Wilhelm Reich

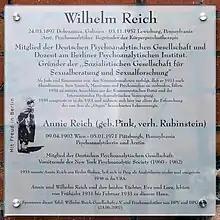
Plaque on , the house in which Reich lived, 1931–1933.

Beginning in 1924, Reich published a series of papers on the idea of "orgastic potency", the ability to release the emotions from the muscles and lose the self in an uninhibited orgasm, an idea that Freud came to call Reich's ""Steckenpferd"" (hobby horse). Reich argued that psychic health and the ability to love depended on orgastic potency, the full discharge of the libido: "Sexual release in the sex act must correspond to the excitement which leads up to it." He wrote: "It is not just to fuck ... not the embrace in itself, not the intercourse. It is the real emotional experience of the loss of your ego, of your whole spiritual self." He argued that orgastic potency was the goal of character analysis.